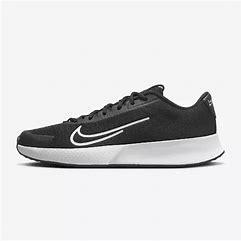
Brand: Nike
Model: Court Vapor Lite 2